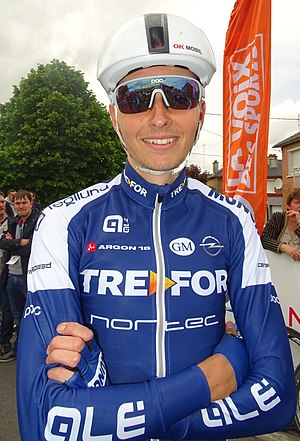
Niklas Eg
Niklas Eg i 2016
Niklas Eg er en dansk cykelrytter, der kører for Trek-Segafredo.